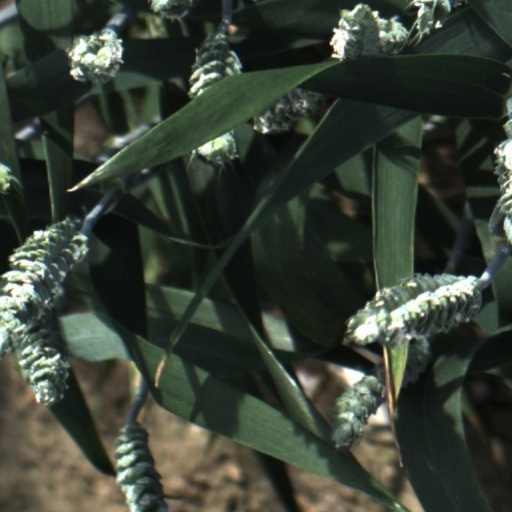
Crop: wheat